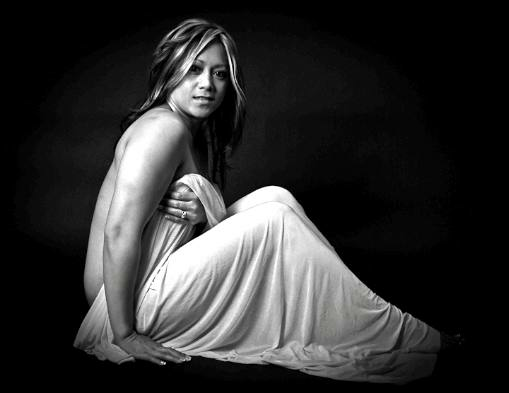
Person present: Yes